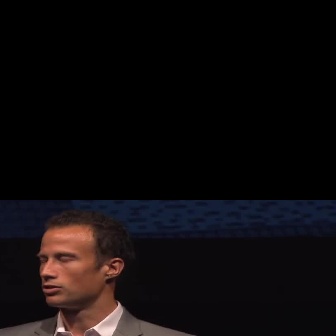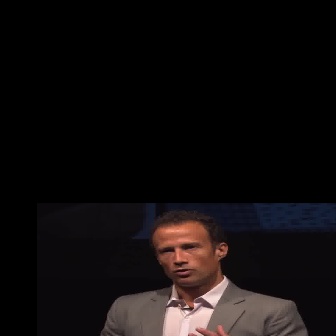
  Please identify the target specified by the bounding box [35,208,134,308] in the first image and locate it in the second image. Return the coordinates in [x_min,y_min,x_max,y_max] format.
Answer: [148,209,227,288]